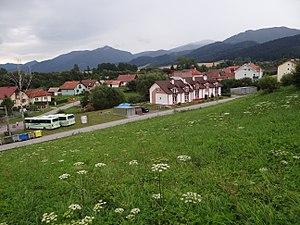
Liptovské Kľačany est un village de Slovaquie situé dans la région de Žilina.